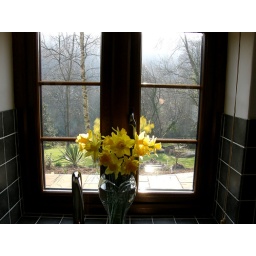
View from the kitchen window of our rented house in Brockweir, Welsh borders